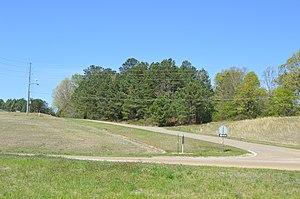
La bataille d'Iuka s'est déroulée le 19 septembre 1862, à Iuka, Mississippi, pendant la guerre de Sécession. Lors de l'ouverture de la campagne d'Iuka-Corinth, le major général de l'Union William S. Rosecrans stoppe l'avance de l'armée confédérée du major général Sterling Price.